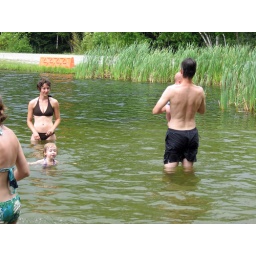
swimming near the vacation house in the Berkshires.